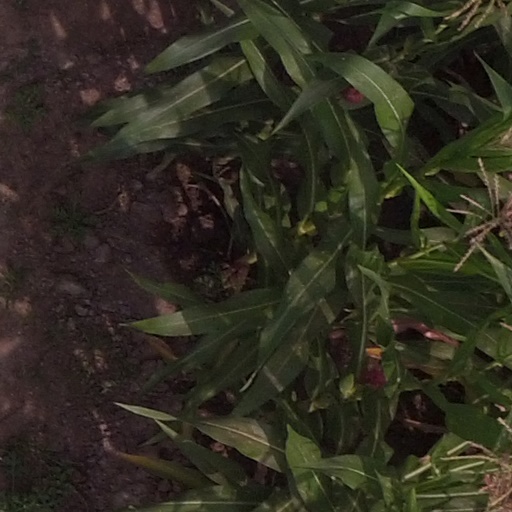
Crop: maize; corn